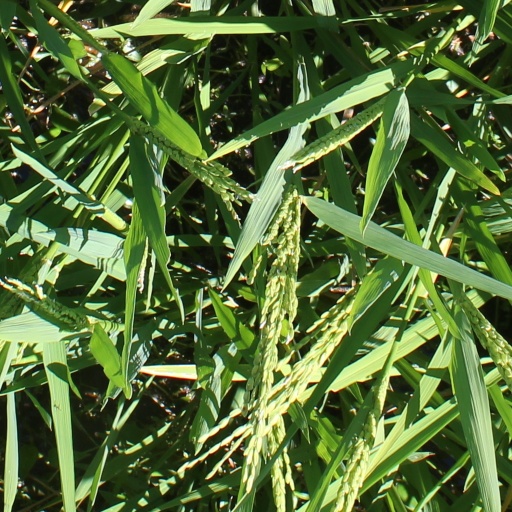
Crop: rice